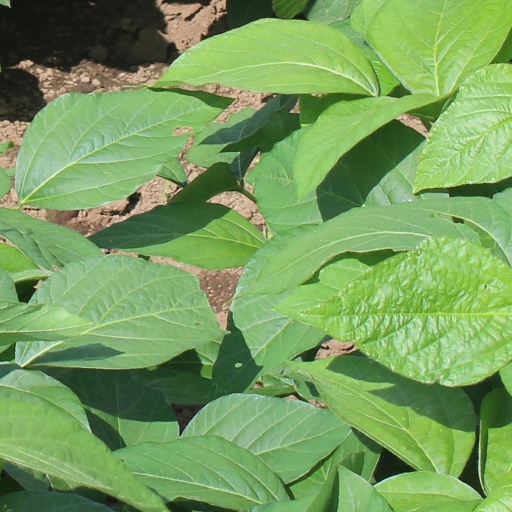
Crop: soybean